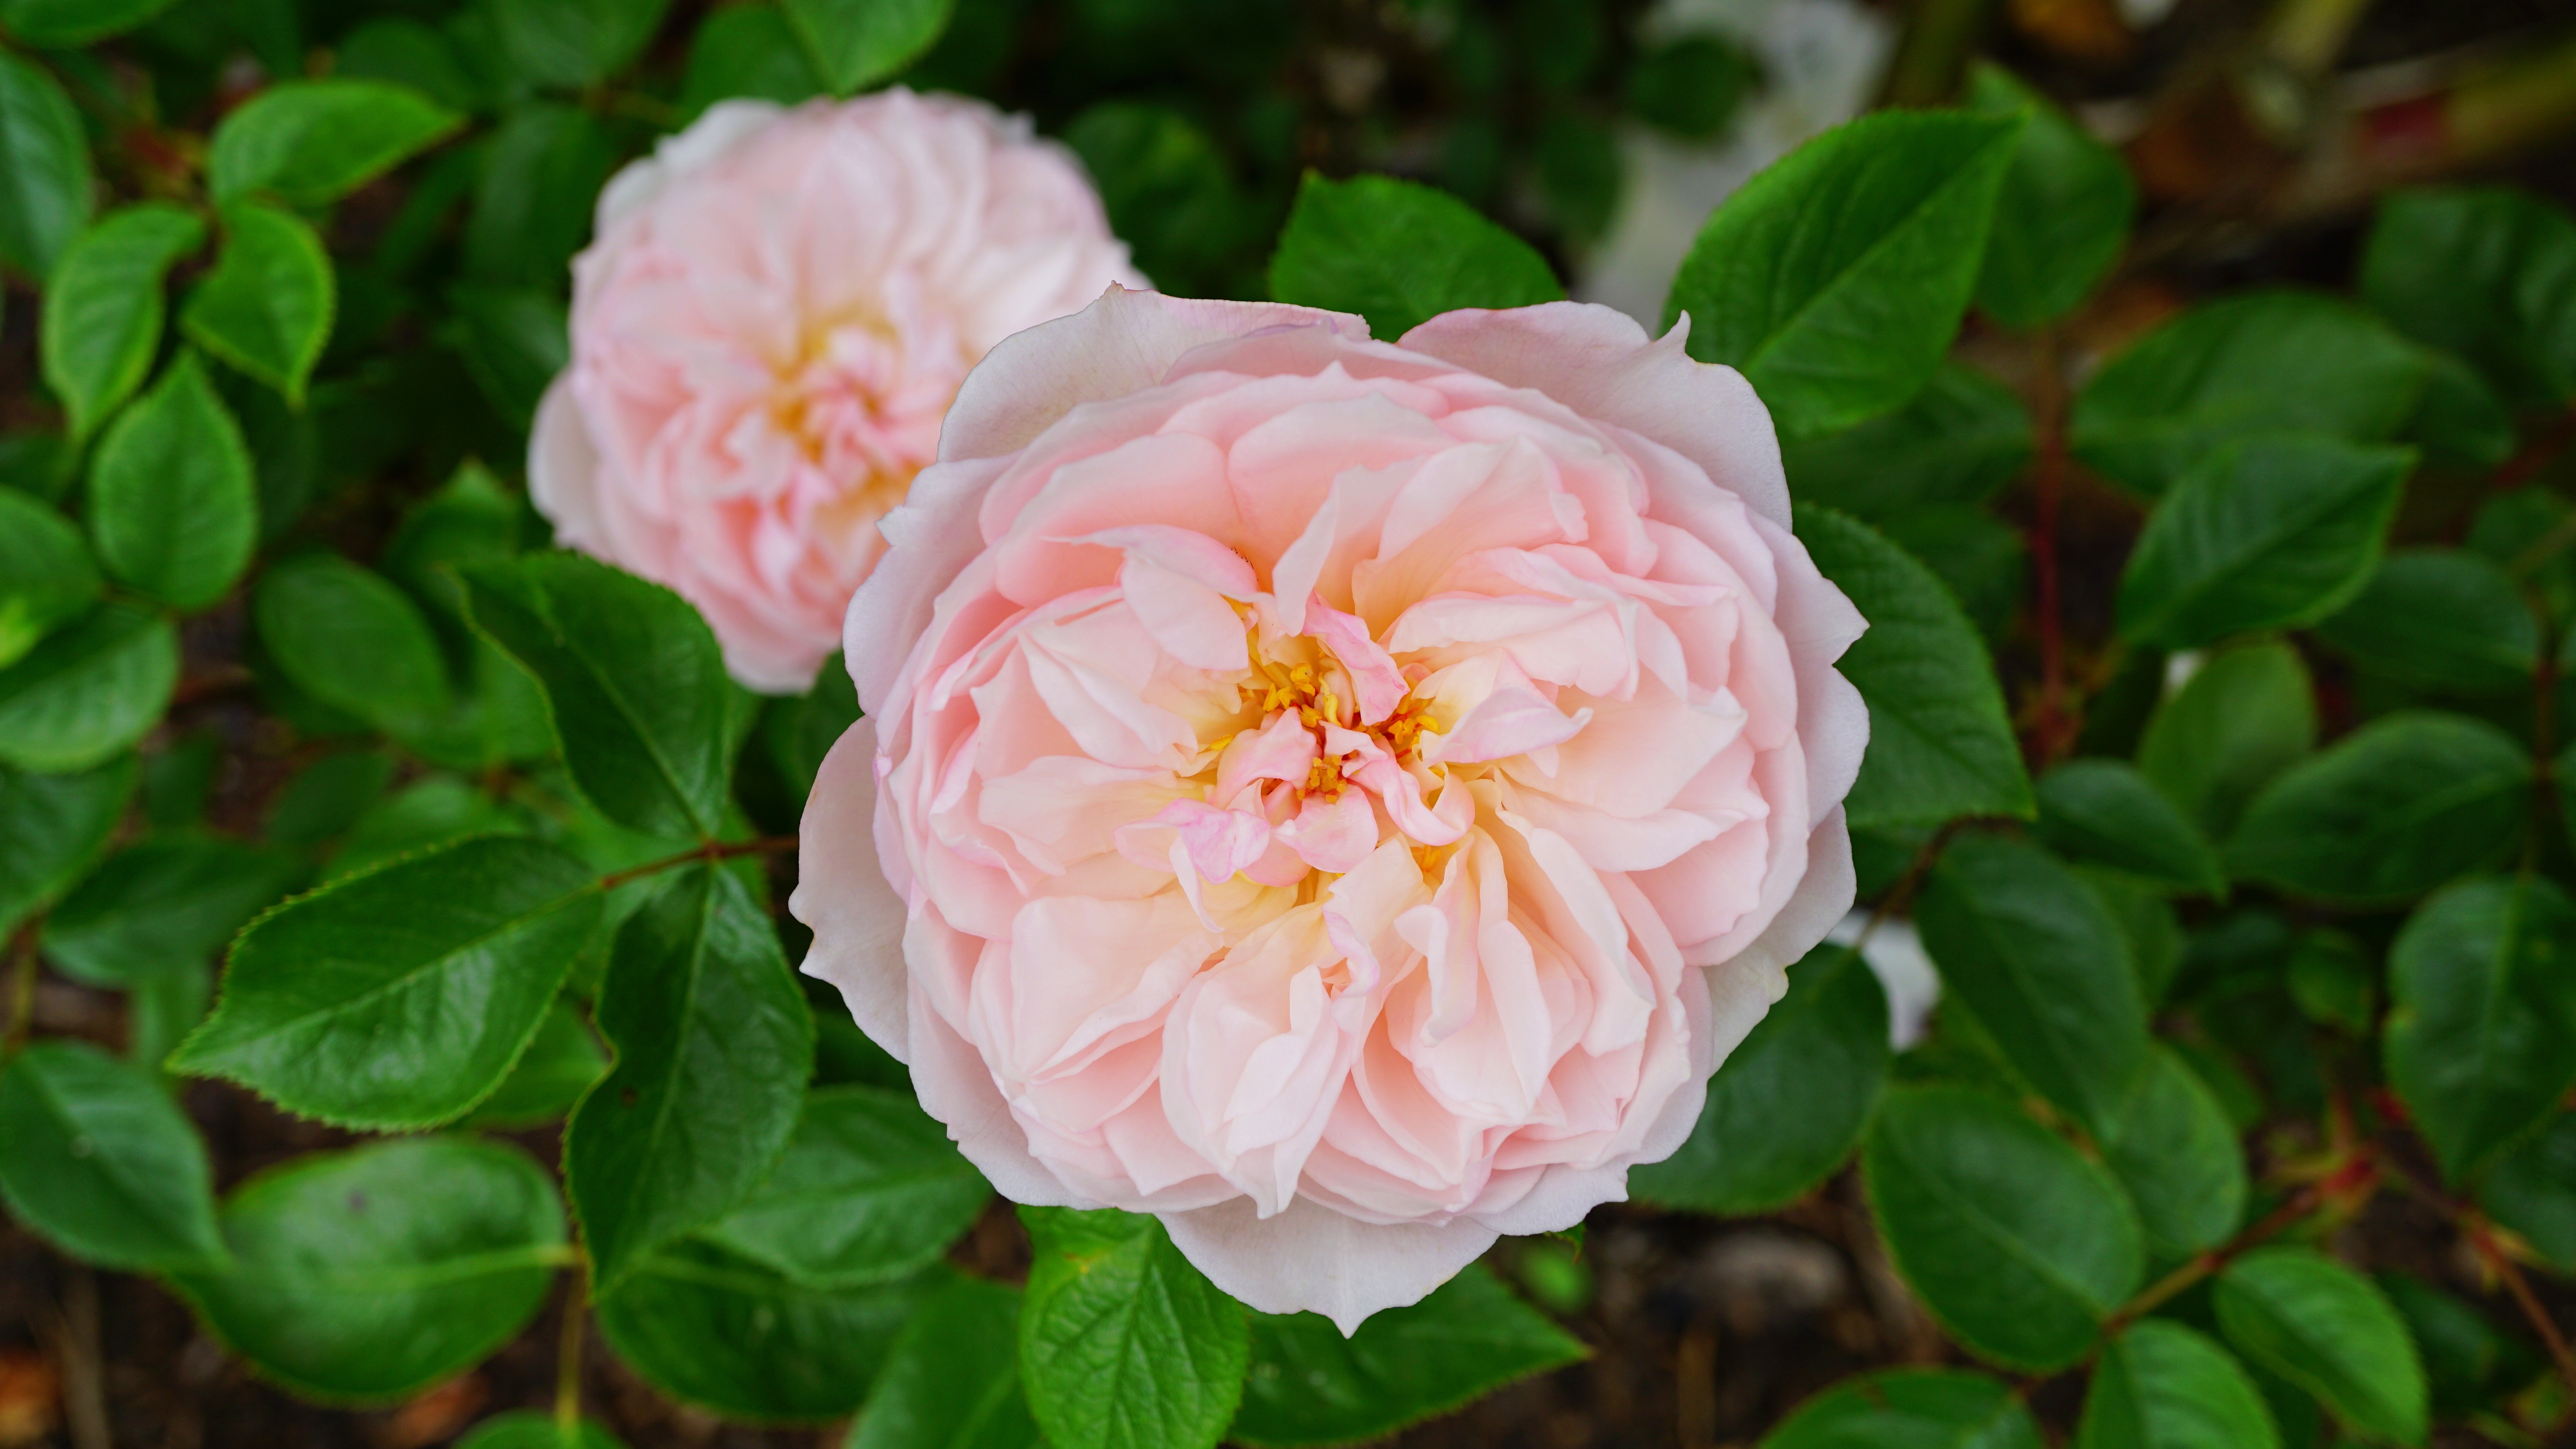
nature, blossom, plant, flower, petal, bloom, summer, floral, rose, color, natural, fresh, blooming, colorful, garden, pink, close, shrub, bright, vibrant, floribunda, pink flowers, flowering plant, garden roses, rose family, rosa rugosa, land plant, rosa centifolia, rose order